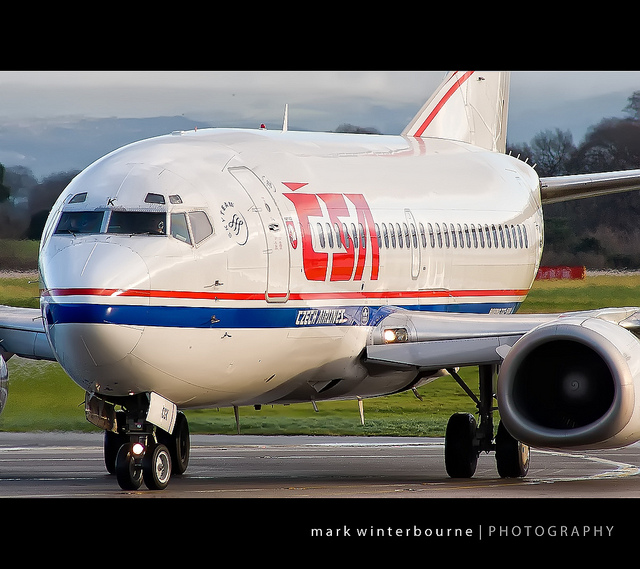
user: Given an image and a question. Answer the question in a short answer. Question: What company does this plane belong to? Short Answer:
assistant: csa